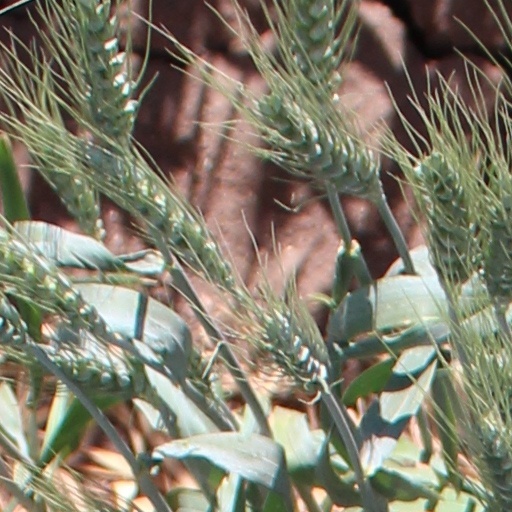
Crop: wheat